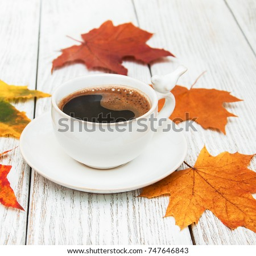
cup of coffee and autumn leaves on a white wooden table